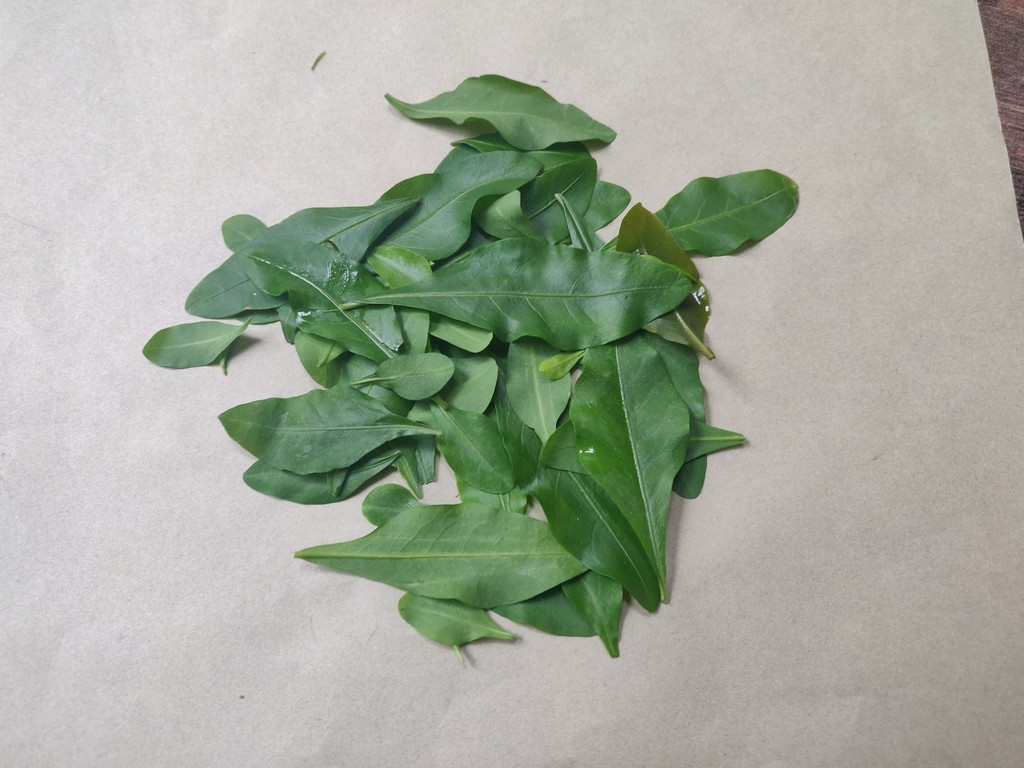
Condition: Healthy
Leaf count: multiple
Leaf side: unknown